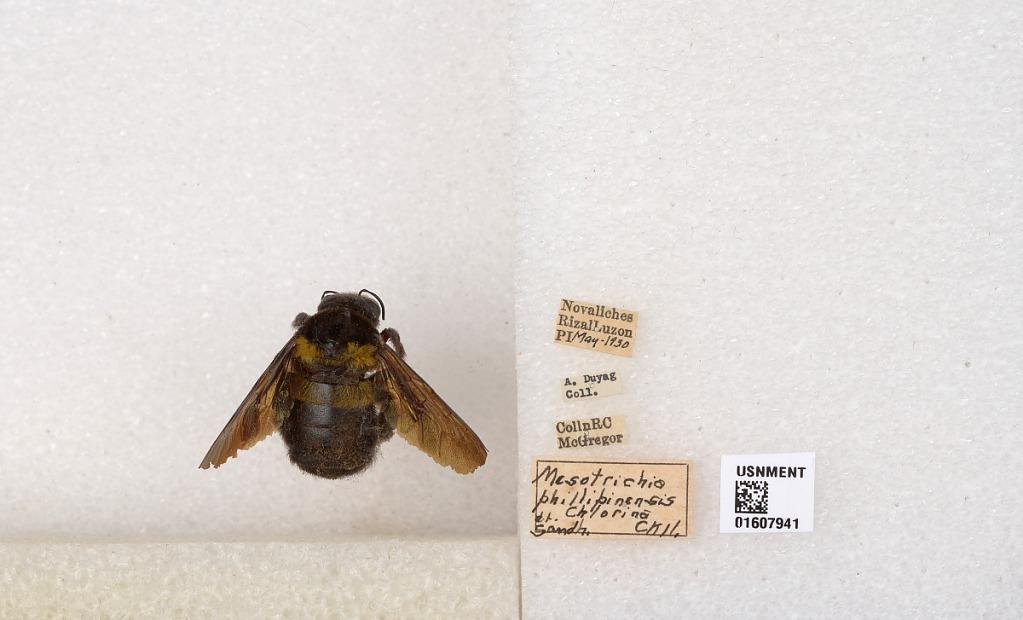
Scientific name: Xylocopa (Koptortosoma) chlorina (Cockerell)
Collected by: Draenert
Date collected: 1930-5-1
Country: Philippines
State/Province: Calabarzon
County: Laguna
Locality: Novaliches Rizal Luzon
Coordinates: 14.0861, 121.472
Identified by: Sandhouse